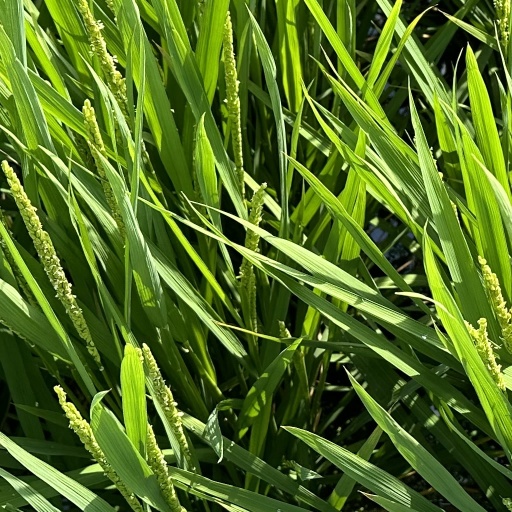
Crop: rice